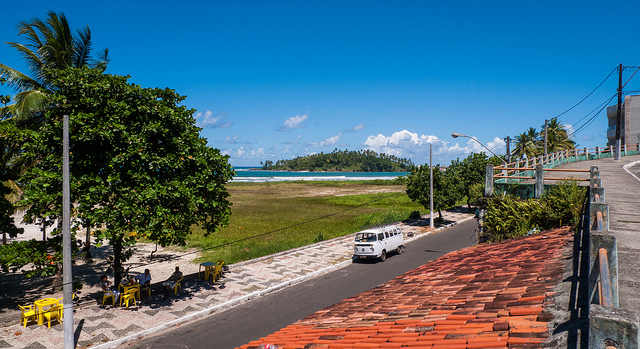
A bus is parked on the sidewalk near a park.

view from above of a bus on a road